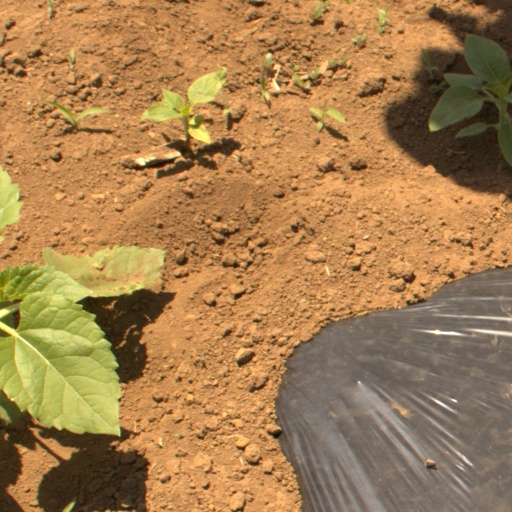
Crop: Jerusalem artichoke